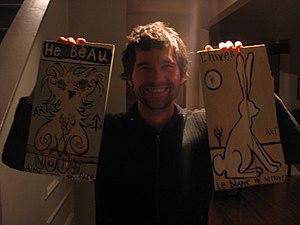
L'acteur, metteur en scène et homme de théâtre Maxime Denommée avec deux œuvres de sa collection privée - Création Art Nomade
Maxime Denommée est un acteur de télévision, de cinéma et de théâtre ainsi qu'un metteur en scène québécois.